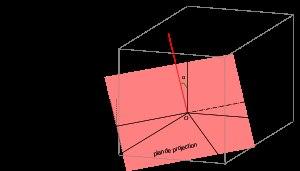
En dessin technique et en architecture, une perspective parallèle, ou perspective cylindrique ou perspective axonométrique est une forme de représentation en deux dimensions d'objets en trois dimensions qui a pour objectif de conserver l'impression de volume ou de relief. Appelée aussi parfois perspective rapide ou perspective artificielle, elle est différente de la perspective conique et ne représente pas ce que l’œil voit réellement : en particulier les parallèles restent représentées par des parallèles et les distances ne sont pas réduites par l'éloignement. On peut la considérer comme une perspective conique ou centrale dont le centre aurait été envoyé à l'infini, c'est-à-dire loin de l'objet observé.